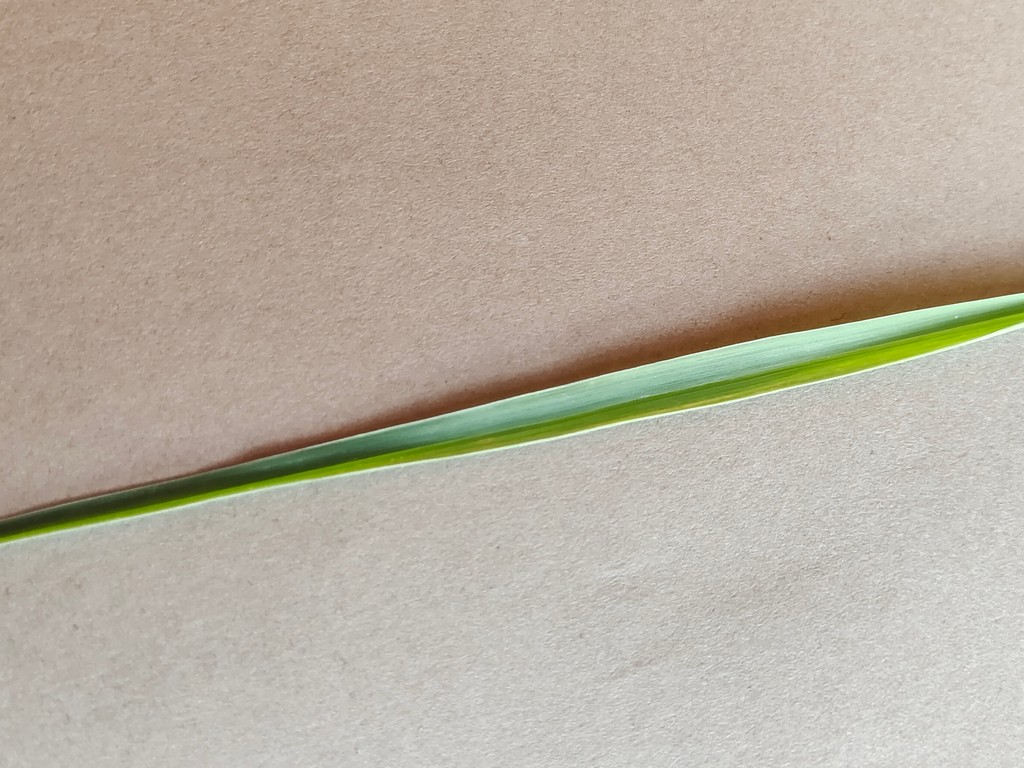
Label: Healthy